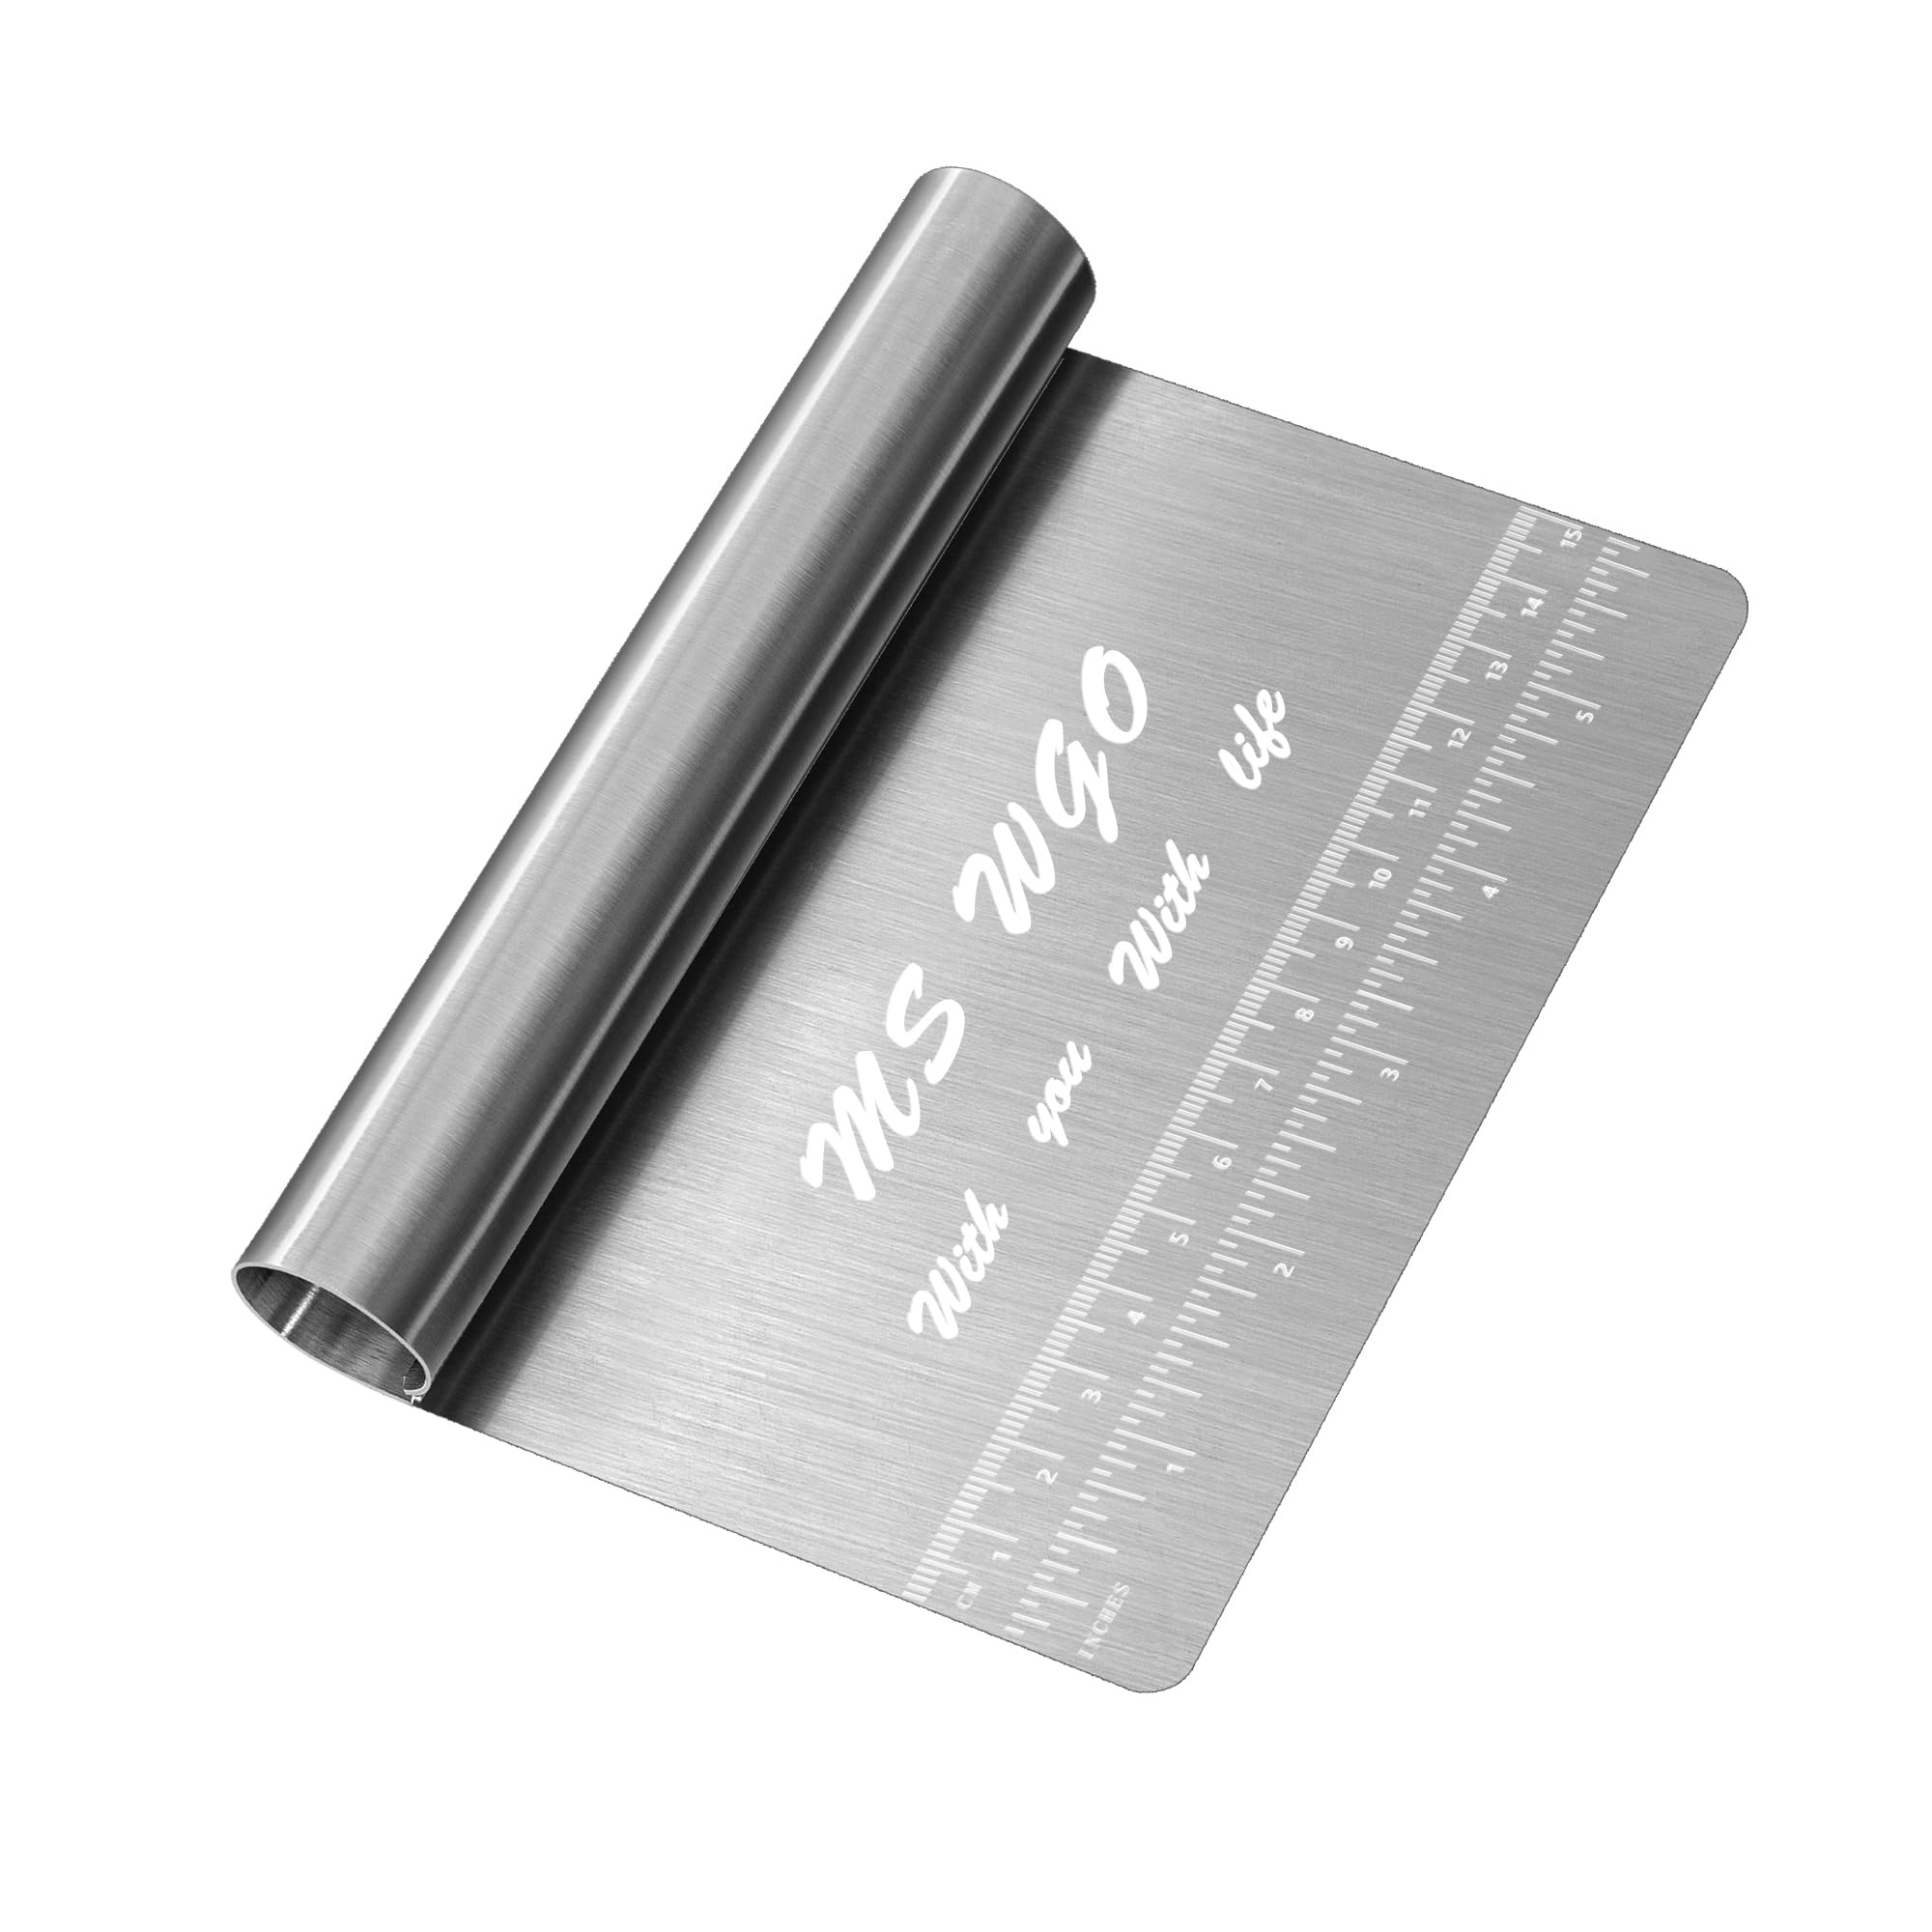
Pro Dough Pastry Scraper/Cutter/Chopper Stainless Steel Mirror Polished with Measuring Scale Multipurpose- Cake, Pizza Cutter - Pastry Bread Separator Scale Knife (1)
Brand: MS WGO Color: stainlesssteel Features: 【Simple and Modern style】Pizz cutter/Dough scraper/Dough Cutter designed to scrape and split bread dough，So it's easy to use and make your baking more effective and No worry about hand and wrist fatigue！ 【No rust and dishwasher safe】Made of heavy duty Stainless Steel,Nontoxic&Dish washer safe！ 【Quick Various Measurement，Help to make equal portions】you need to cut the dough or pizza, making your baking more convenient！ 【Premium quality baking tools】You can use it as——Pro dough cutter /Pastry scraper / Pizza Cutter/Pastry bread separator scale knife.....Dimensions: 5.75" x 4.74" x 1 "！ 【Easy to use and clean】Just rinse the dough cutter with water,please wipe dough scraper with a clean cloth after use！ EAN: 0603097521252 Binding: Kitchen Part Number: MS WGO-B01D1GE1KE model number: Stainless steel
Brand: MS WGO
Category: Home & Garden > Kitchen & Dining > Kitchen Tools & Utensils > Kitchen Scrapers